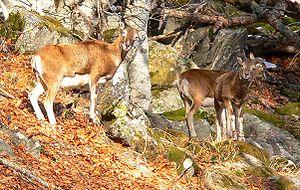
mouflons dans la forêt de Sedars (massif de Tabe)
Le massif de Tabe est un massif des Pyrénées françaises, situé sur le versant nord de la chaîne, en avant de l'axe principal de celle-ci, dans le département de l'Ariège. Ce massif, véritable chaînon isolé, fait barrage au cours sud-nord naturel de l'Ariège qui dévale vers la plaine, et l'oblige ainsi à s'infléchir vers l'ouest sur une trentaine de kilomètres.